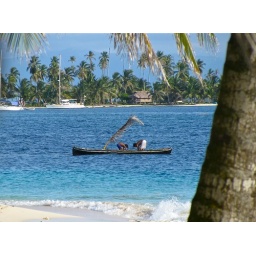
Kuna boys in their dug-out boat with the neighboring island in the background.